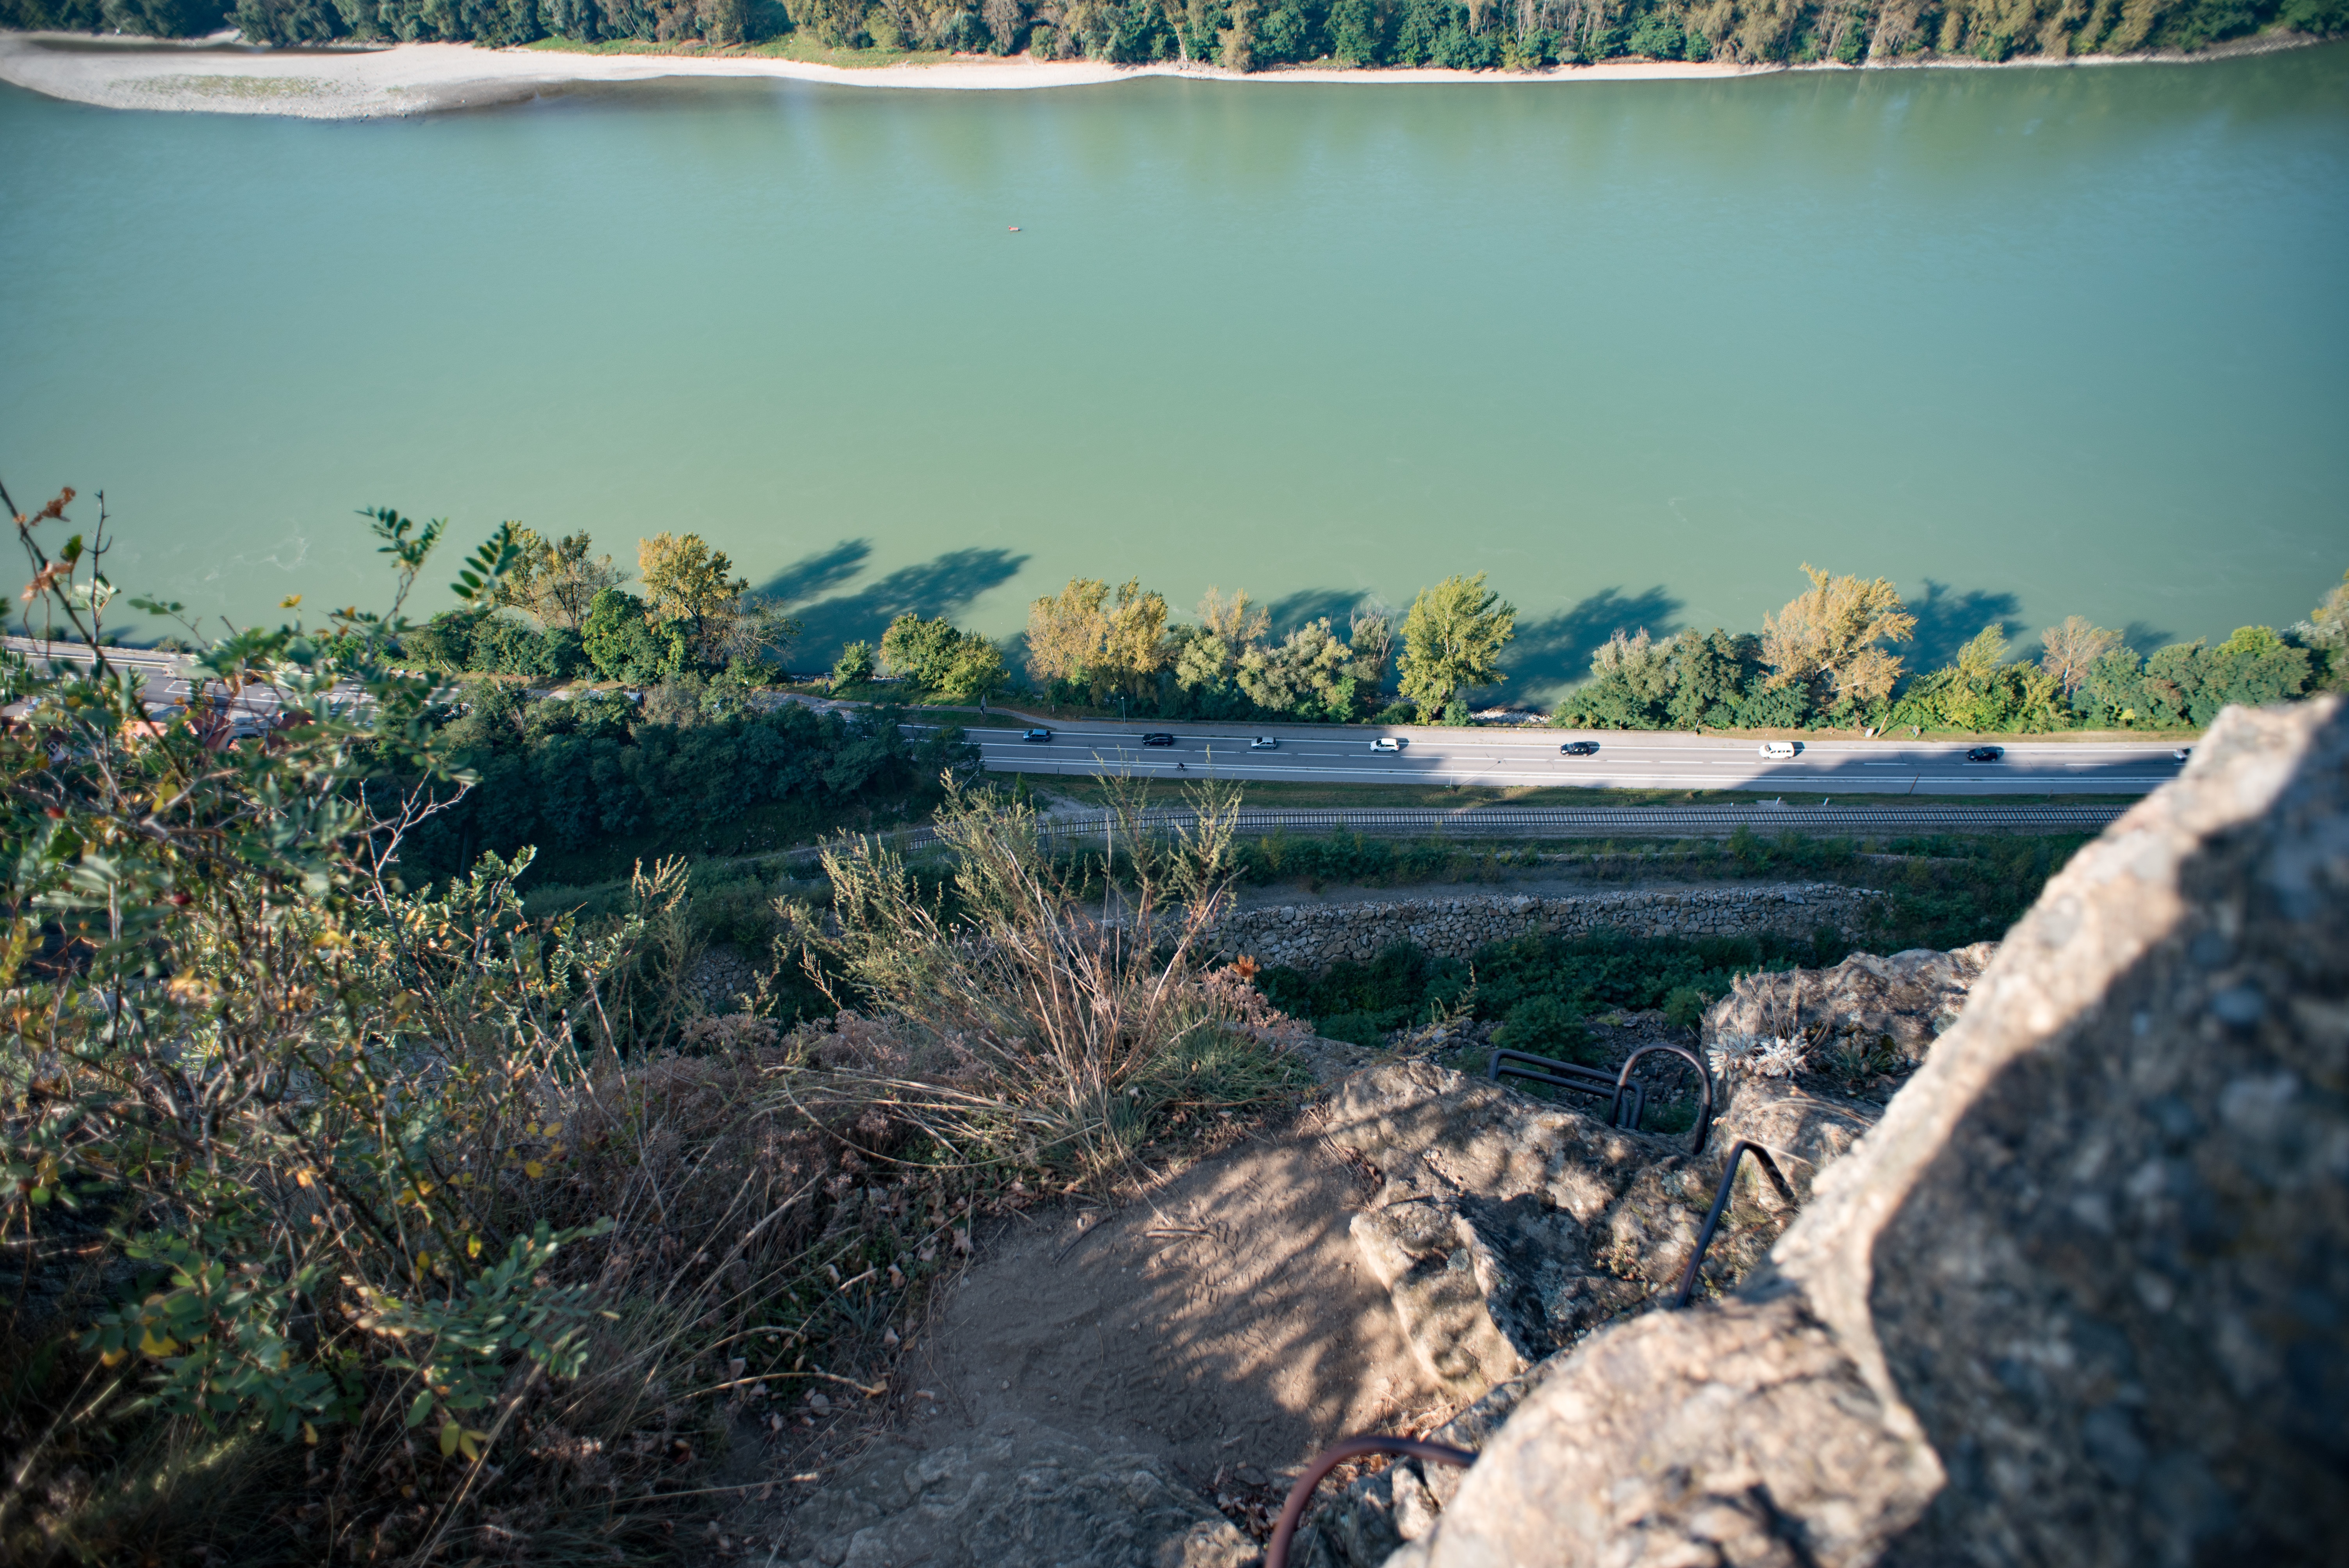
landscape, sea, coast, tree, water, nature, rock, wilderness, mountain, road, shore, lake, river, reflection, bay, climbing, steep, reservoir, exposed, abyss, impressive